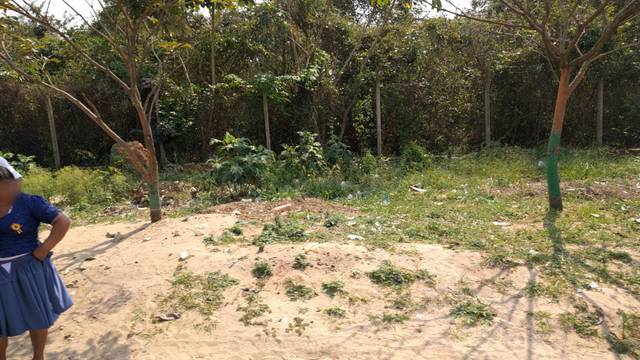
Region: Bolivia
Coordinates: -17.878, -63.283